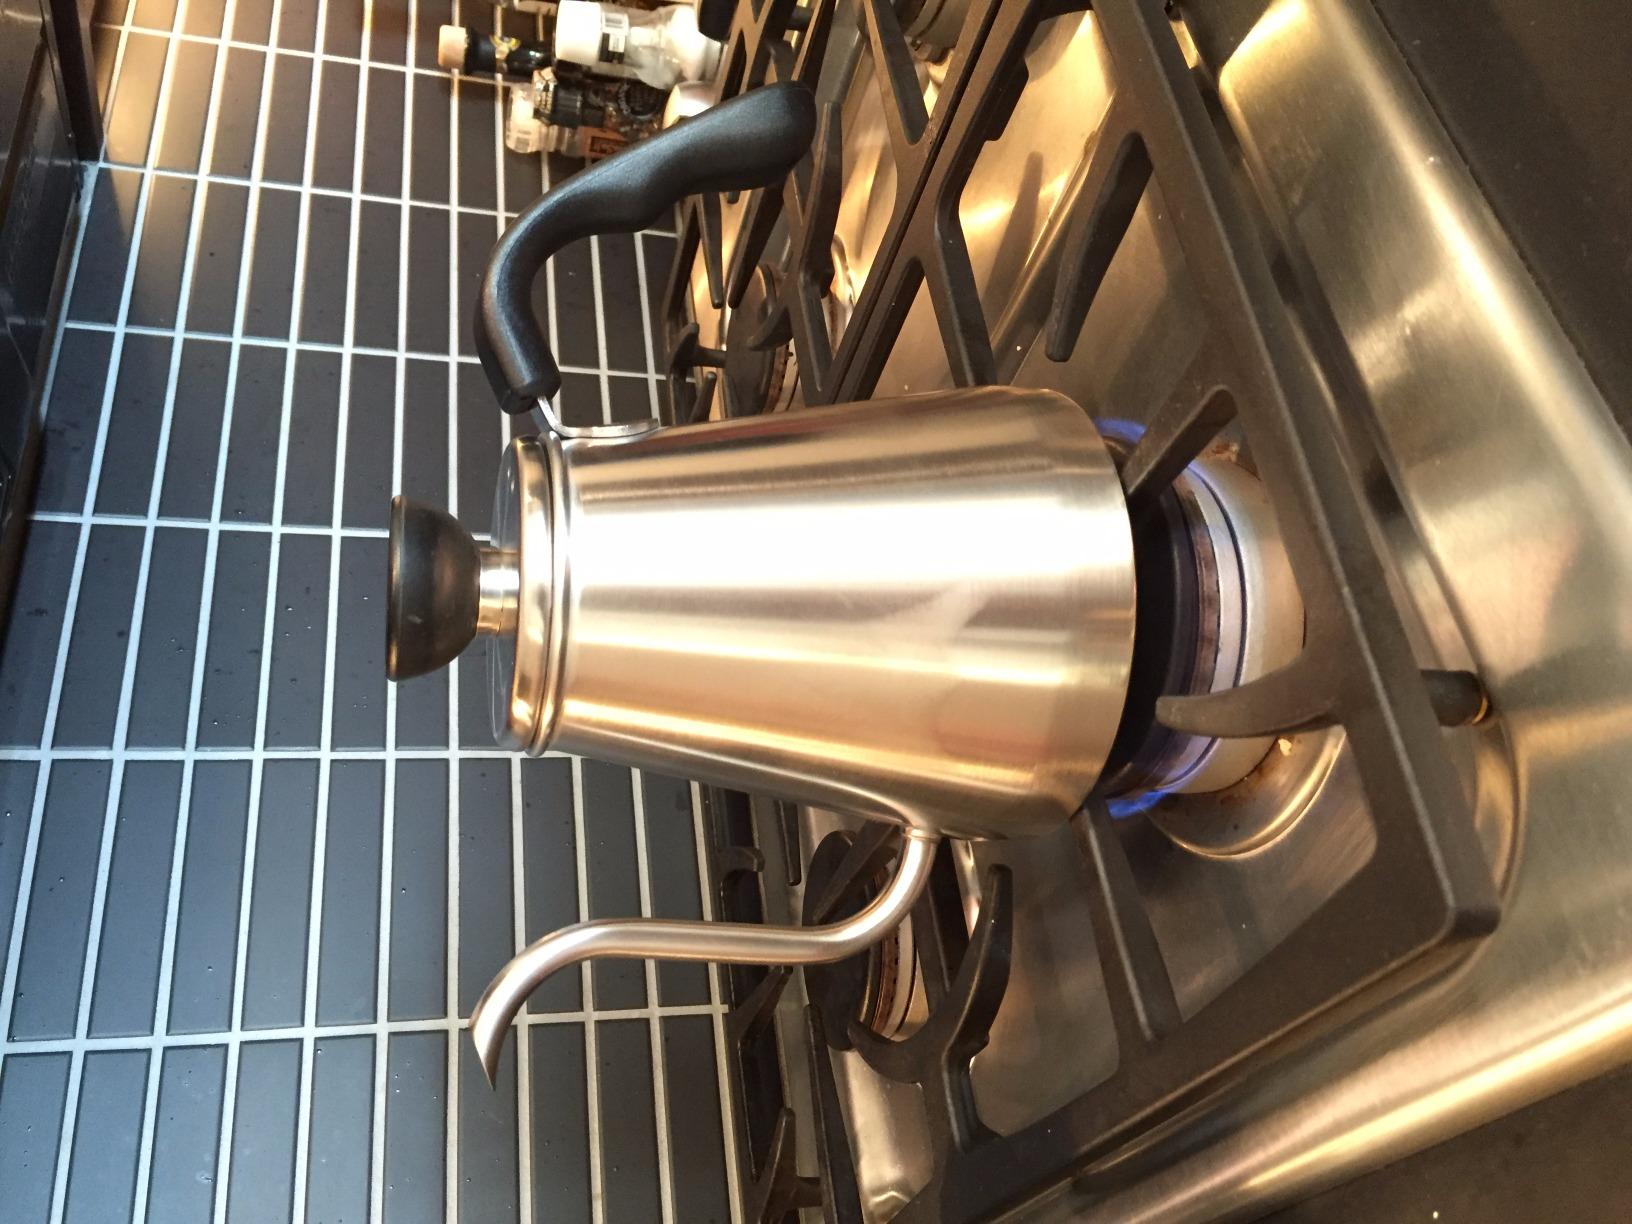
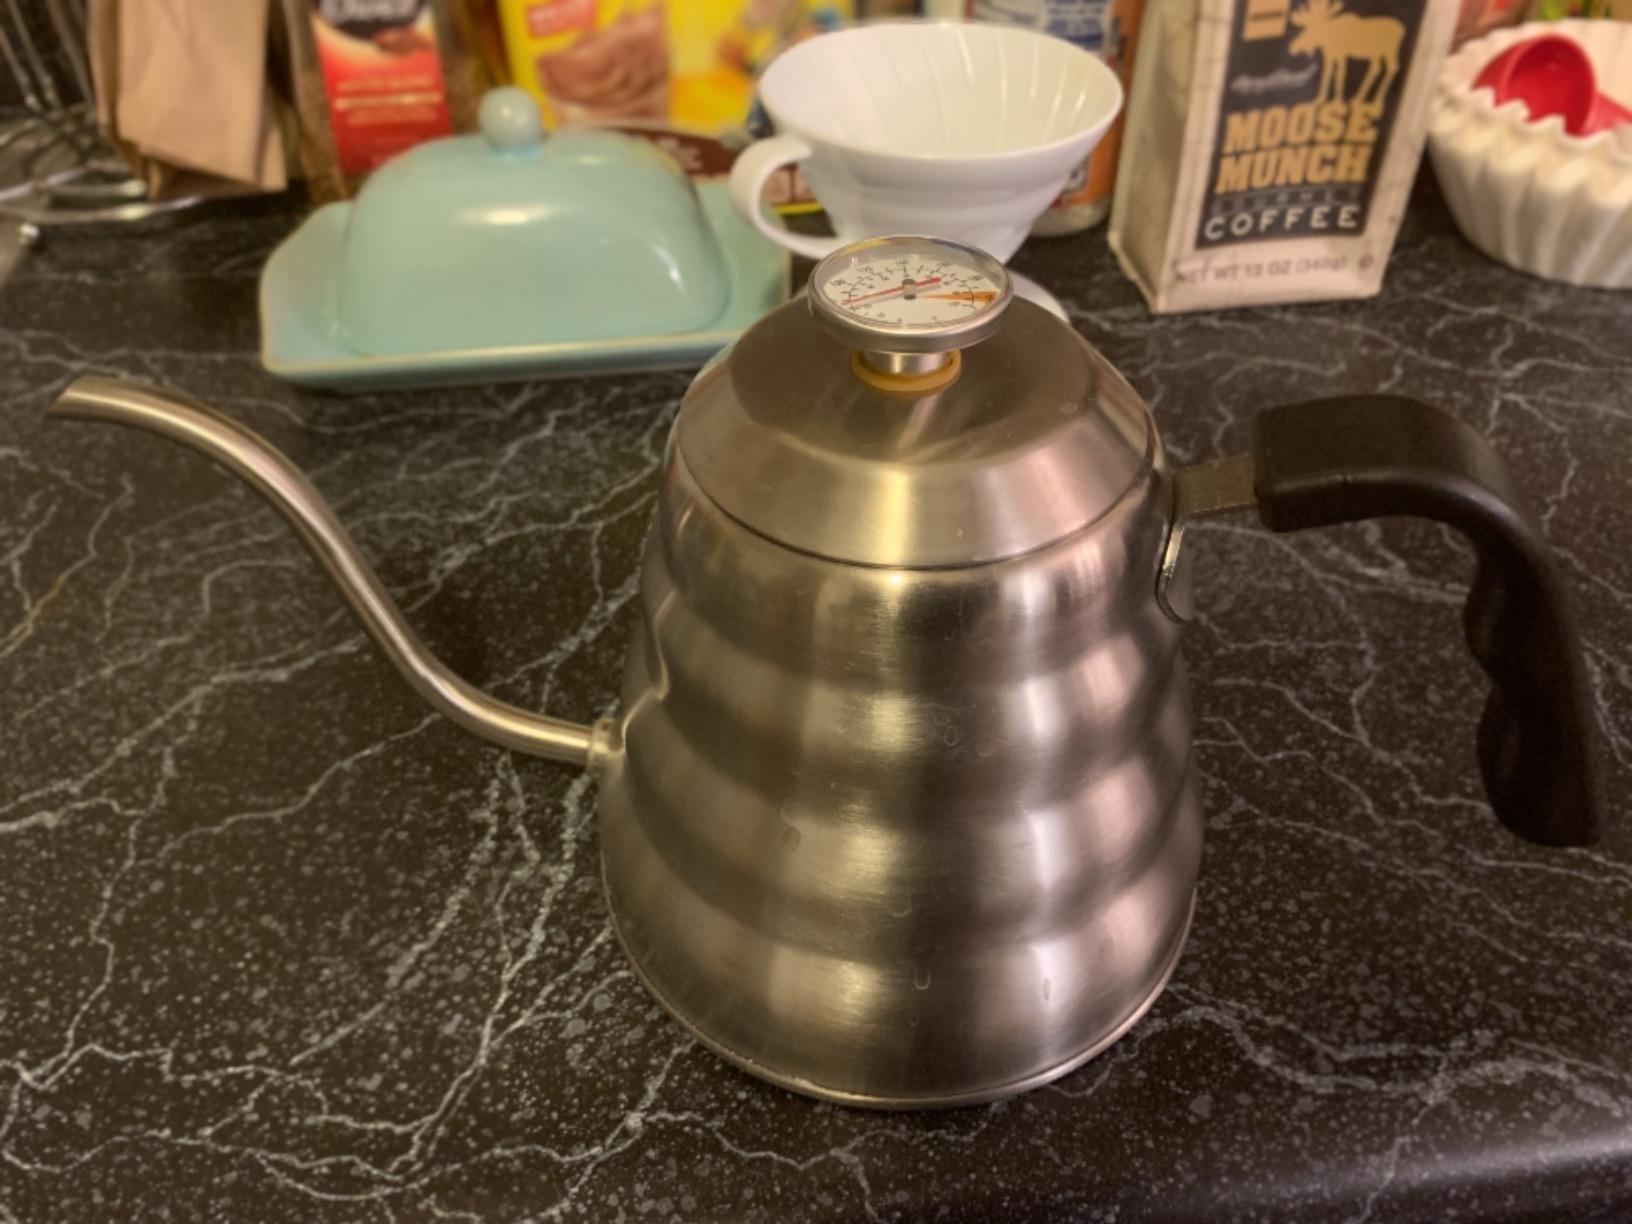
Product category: items_kettle
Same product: no